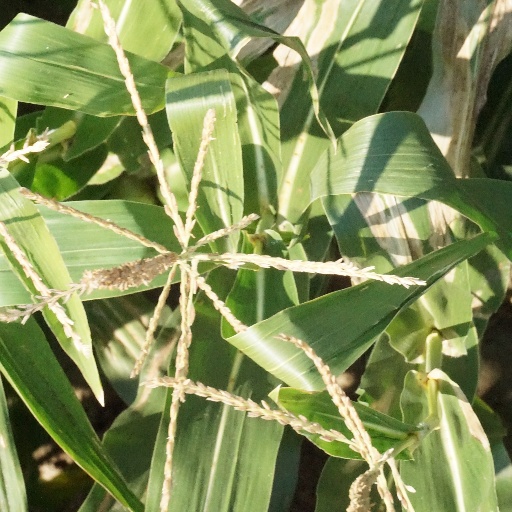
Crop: maize; corn